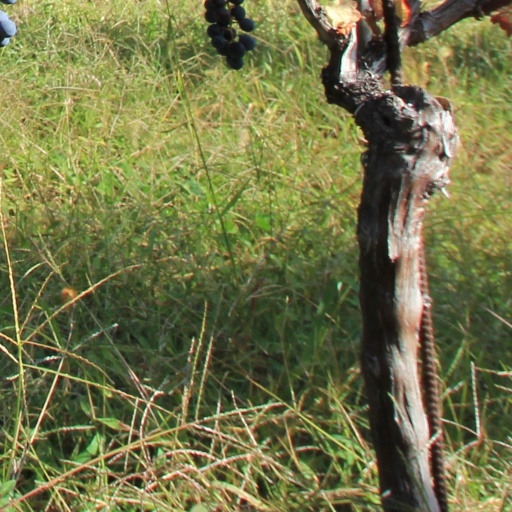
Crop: grape